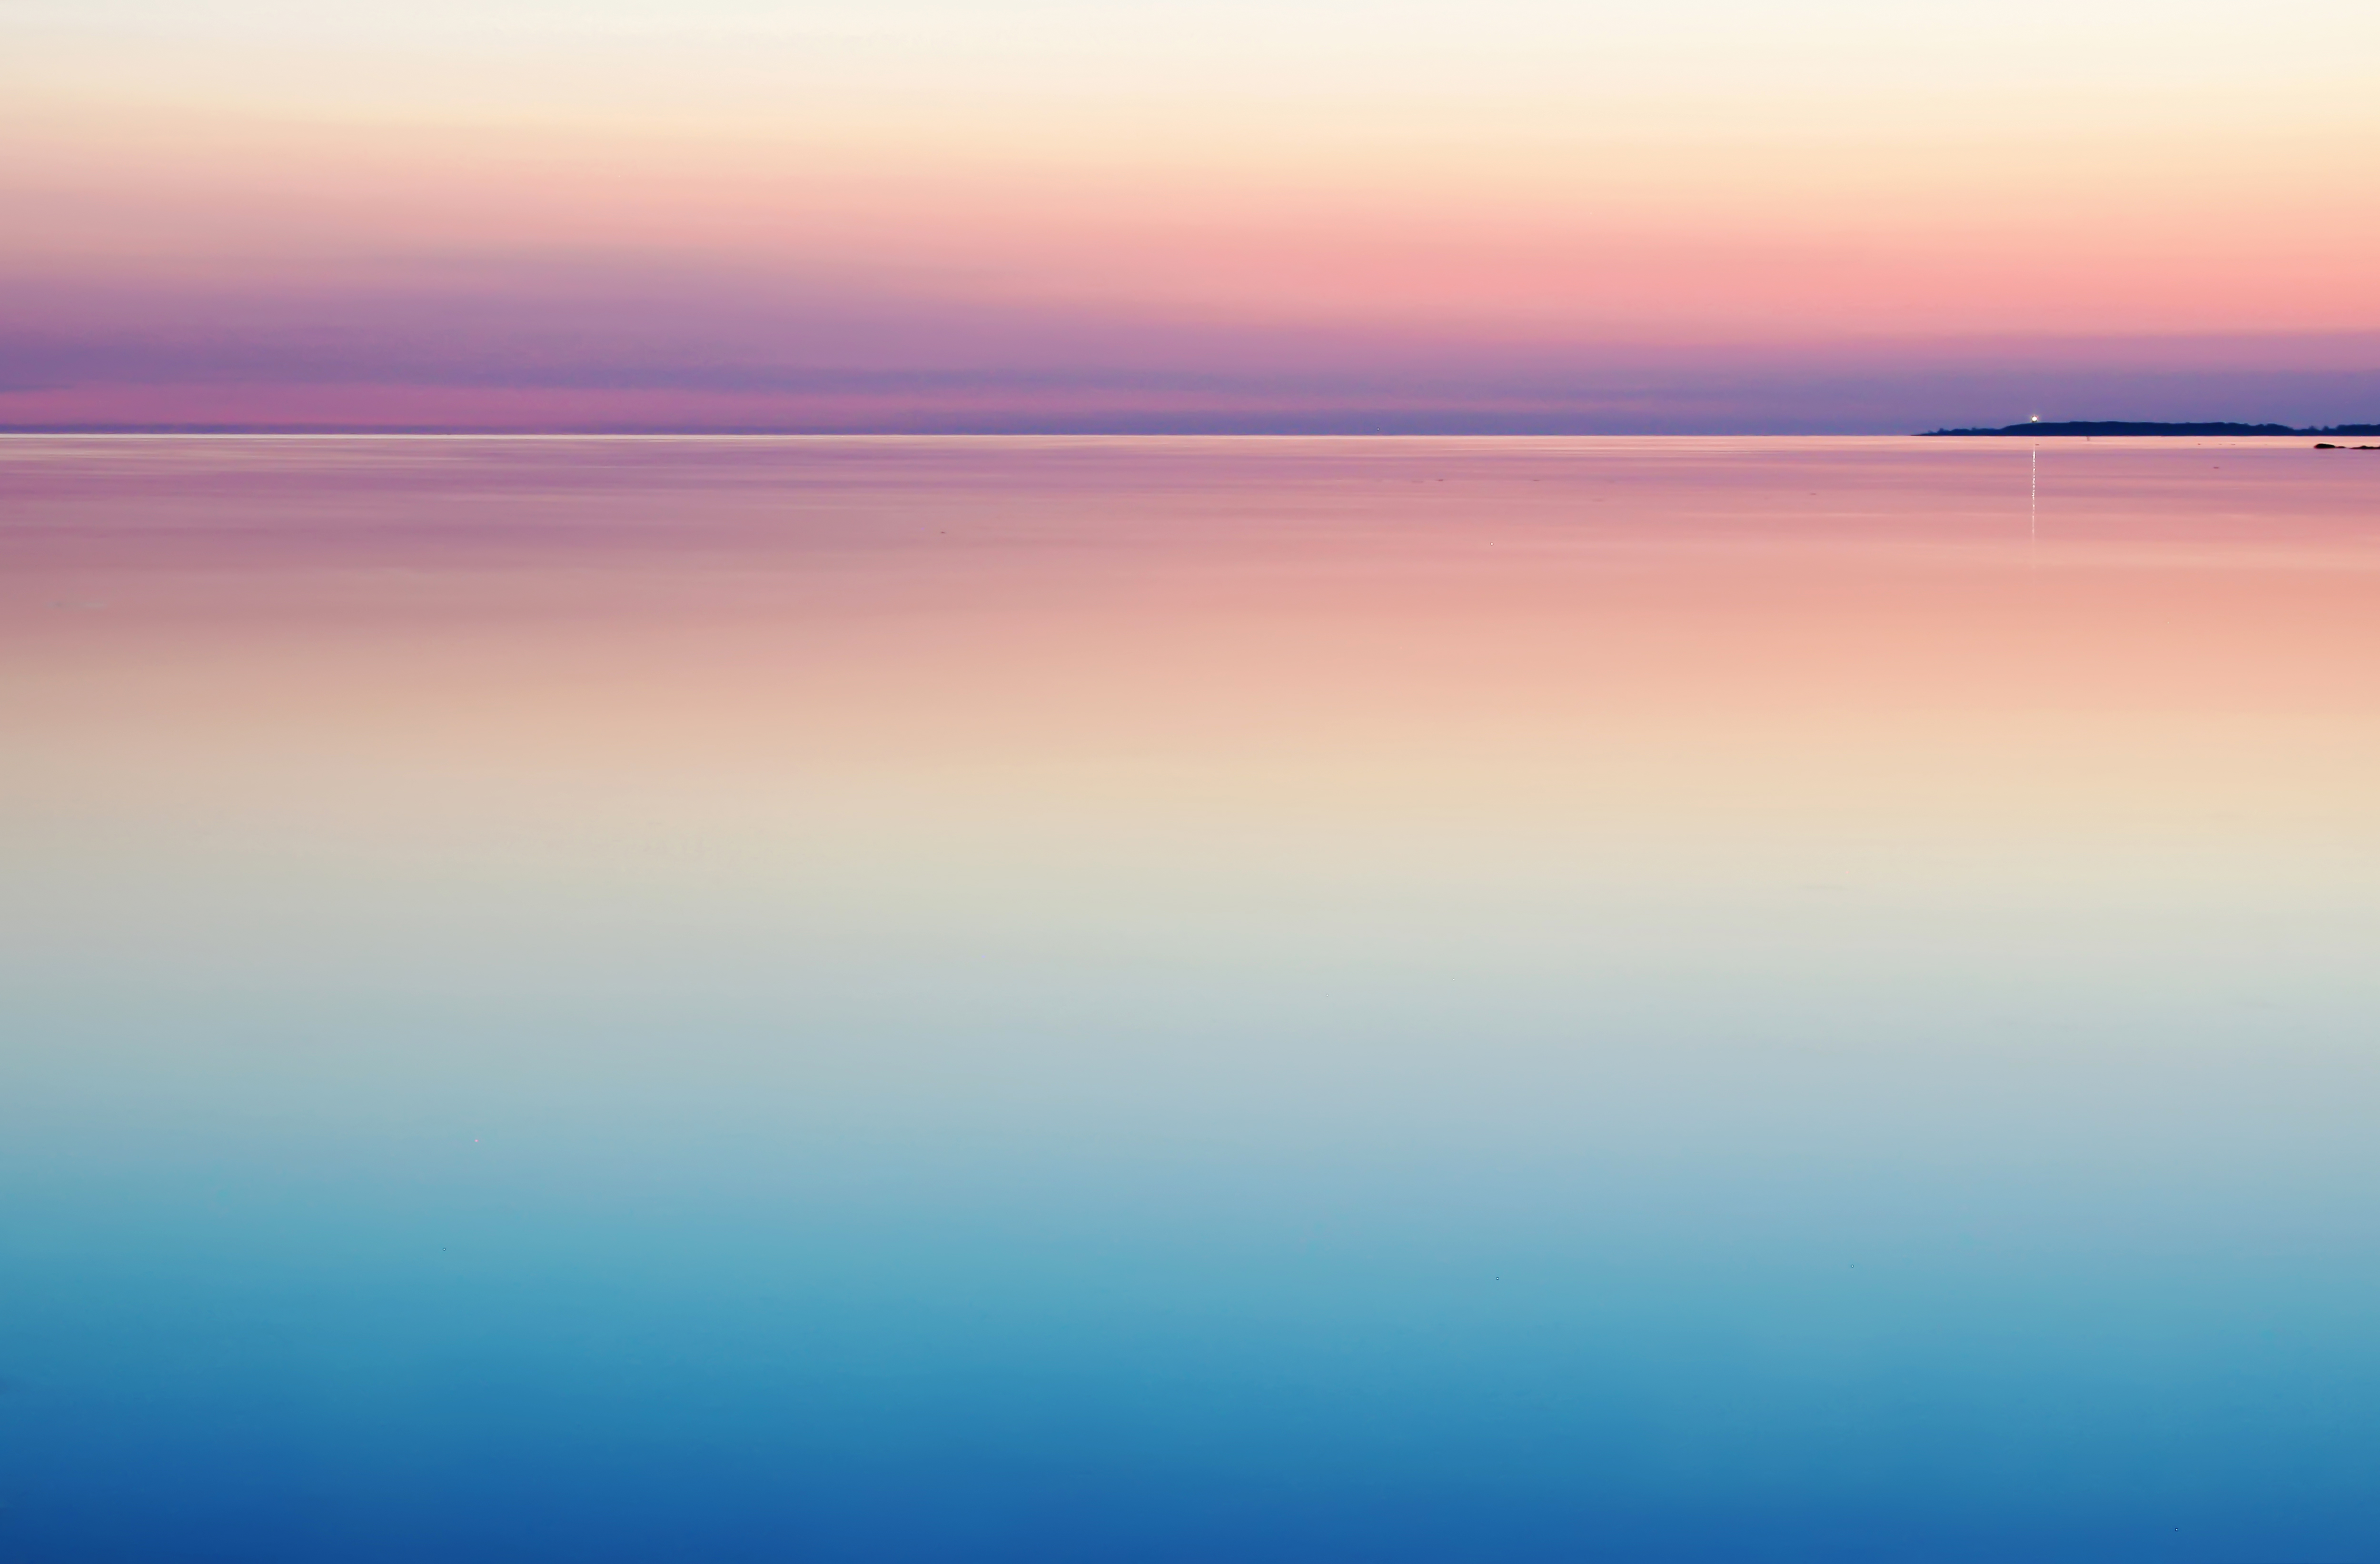
beach, sea, coast, water, nature, ocean, horizon, blur, sky, sunrise, sunset, sunlight, morning, wave, dawn, atmosphere, dusk, idyllic, reflection, scenic, colourful, colorful, pastel, afterglow, atmospheric phenomenon, wind wave, public domain images